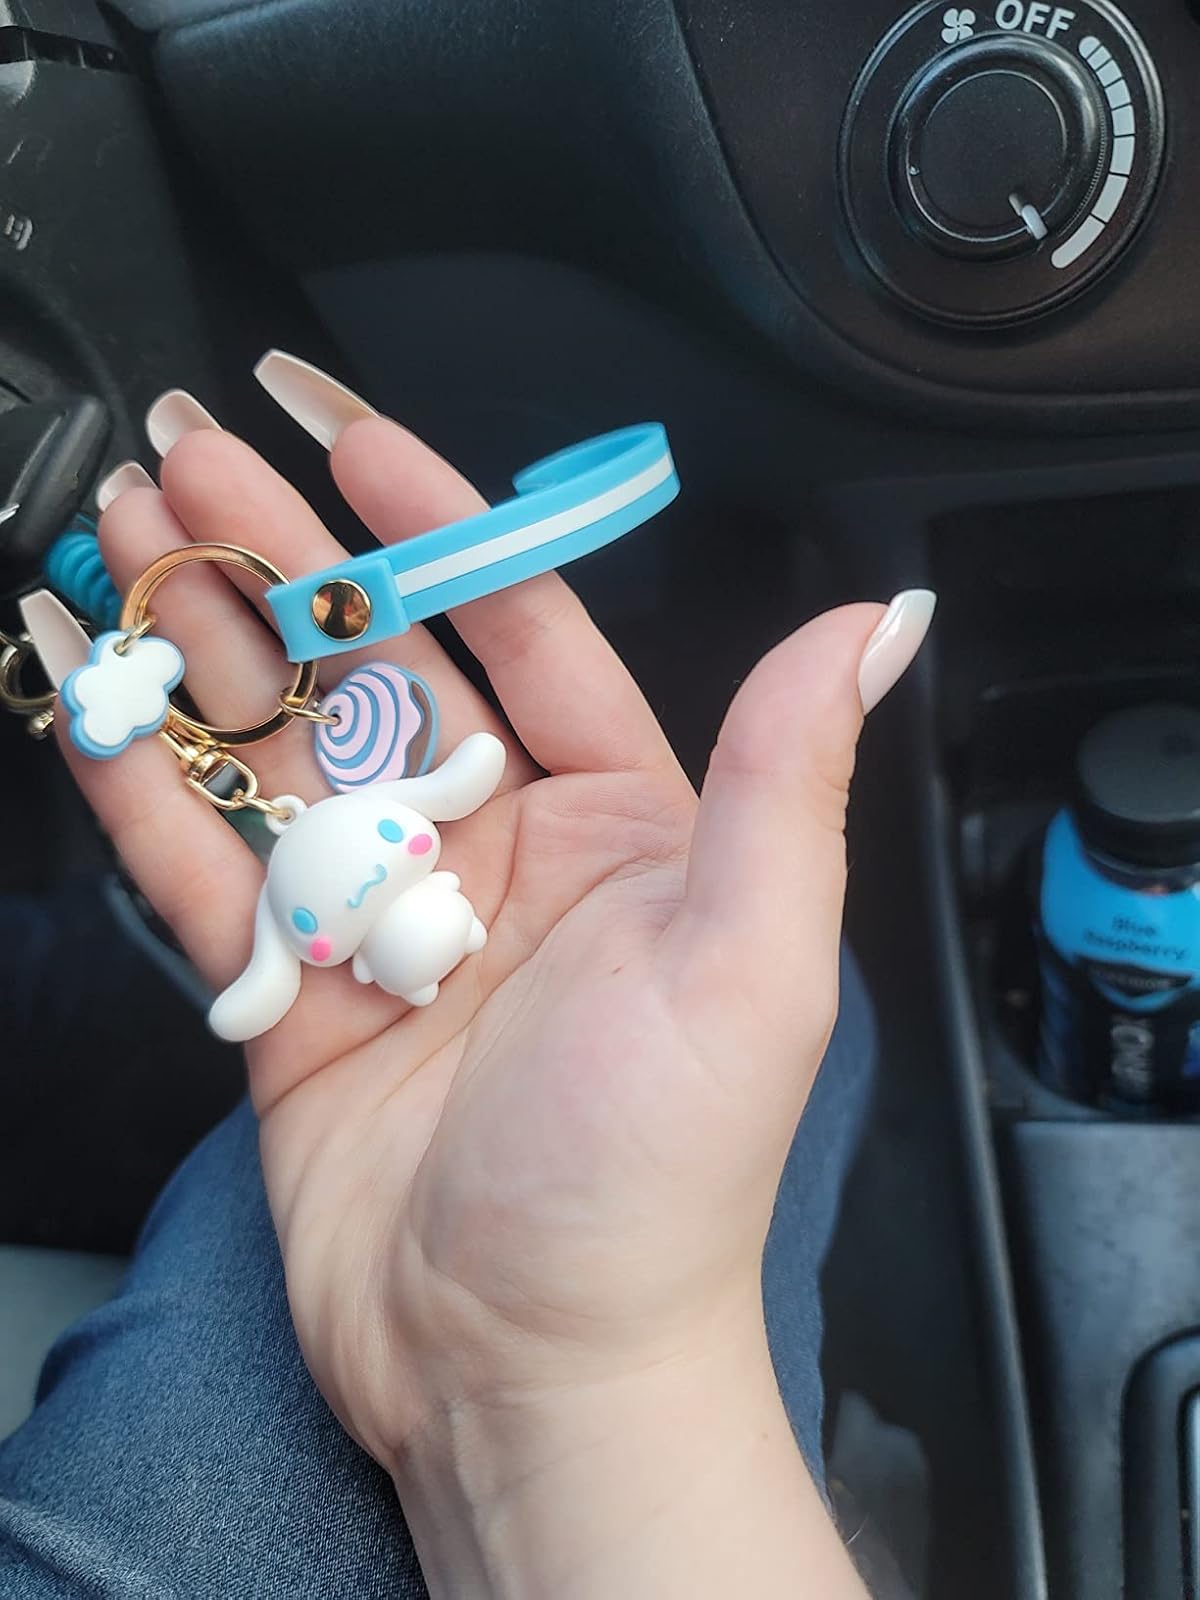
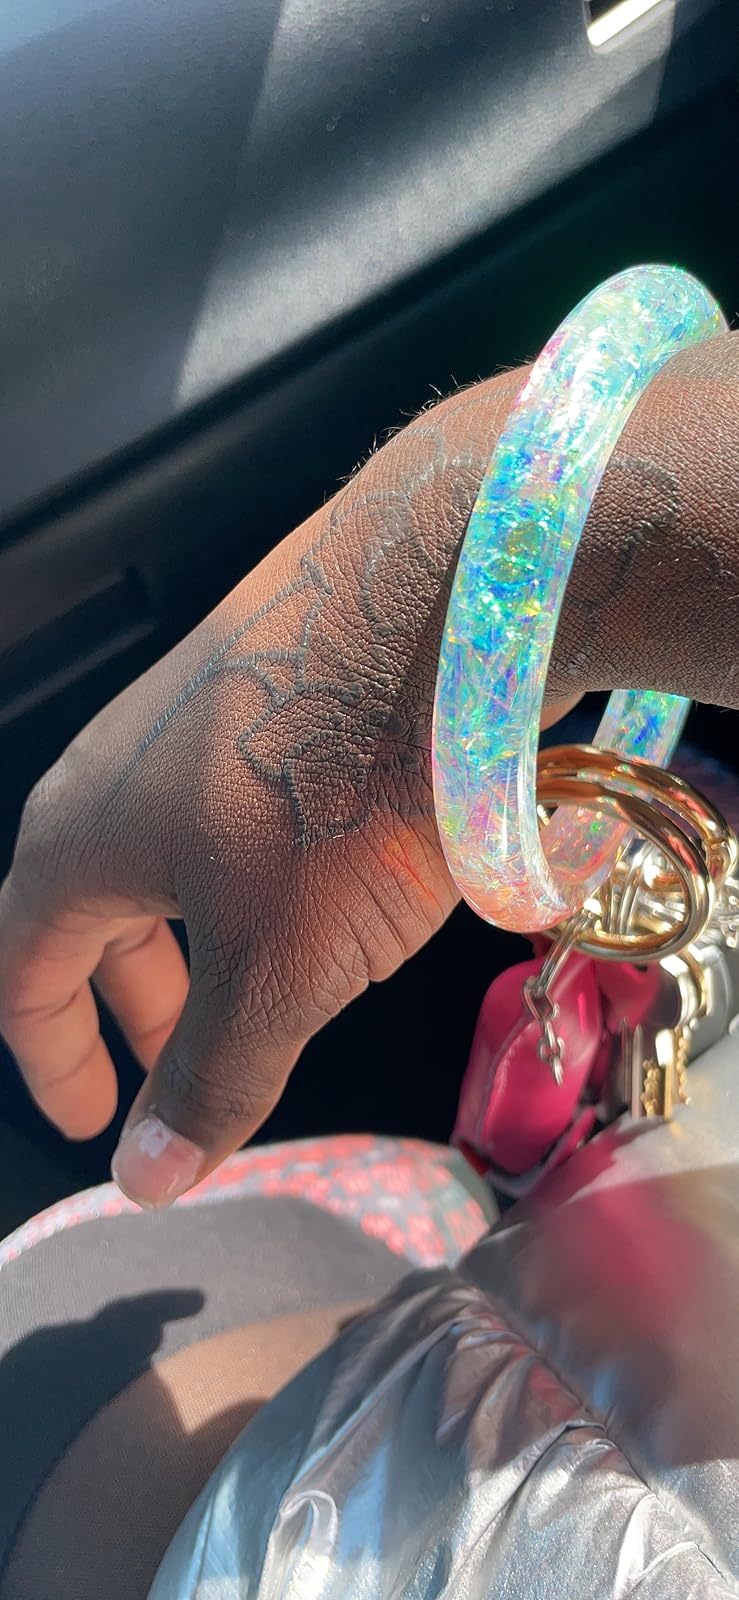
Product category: accessories_keychain
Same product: no